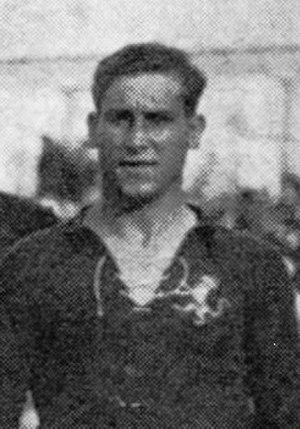
Agustí Sancho Agustina, plus connu comme Sancho, né à Benlloch le 18 juillet 1896 et mort à Barcelone le 25 août 1960, est un joueur de football espagnol.